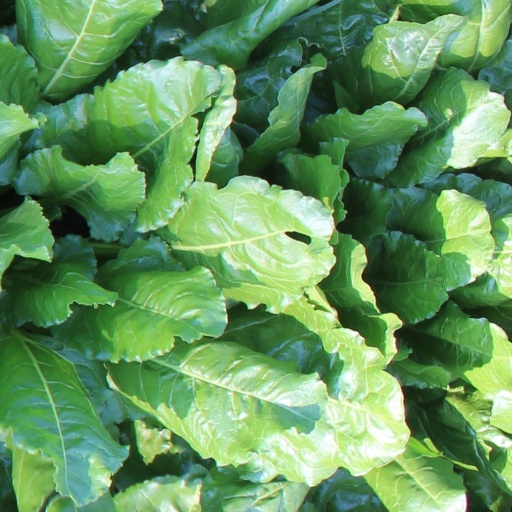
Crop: sugar beet